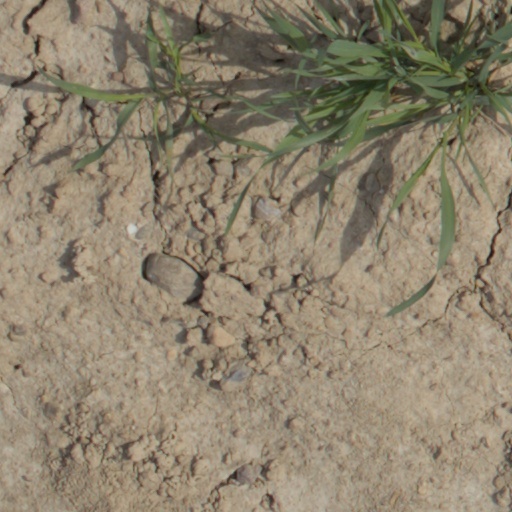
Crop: wheat